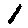
Label: 1